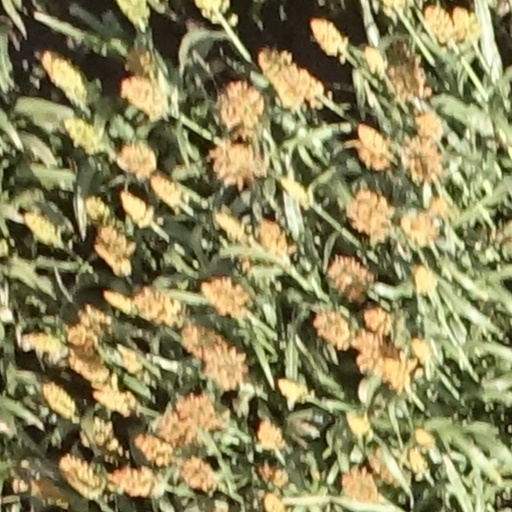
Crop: sorghum